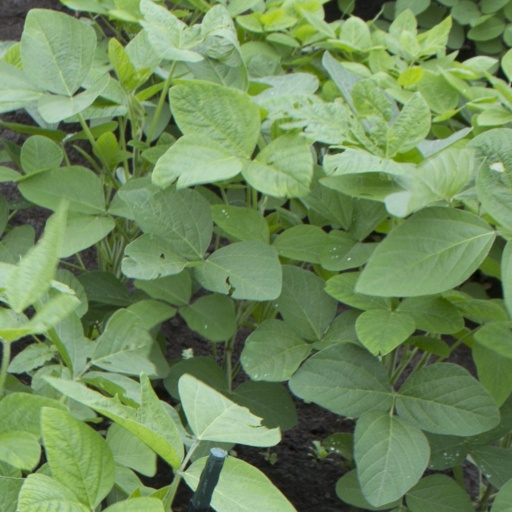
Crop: soybean